Thomas Beecham

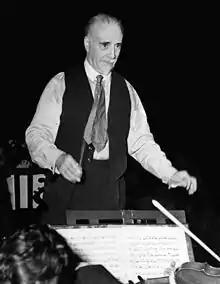
Beecham rehearsing in 1948

Sir Thomas Beecham, 2nd Baronet, (29 April 18798 March 1961) was an English conductor and impresario best known for his association with the London Philharmonic and the Royal Philharmonic orchestras. He was also closely associated with the Liverpool Philharmonic and Hallé orchestras. From the early 20th century until his death, Beecham was a major influence on the musical life of Britain and, according to the BBC, was Britain's first international conductor.